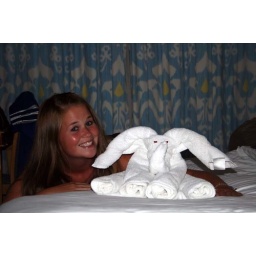
Friday night we got a towel animal in our room!